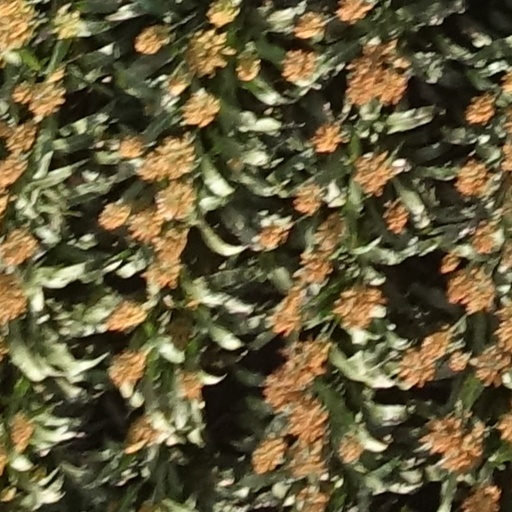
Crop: sorghum